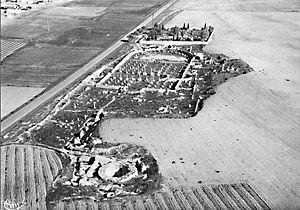
Carthage - La basilique de Damous Karita vue d'avion
La basilique de Damous El Karita est une basilique chrétienne tunisienne en ruines datant de l'Antiquité tardive et de l'époque byzantine. Elle est située sur le plateau de l'odéon au sein du site archéologique de Carthage.